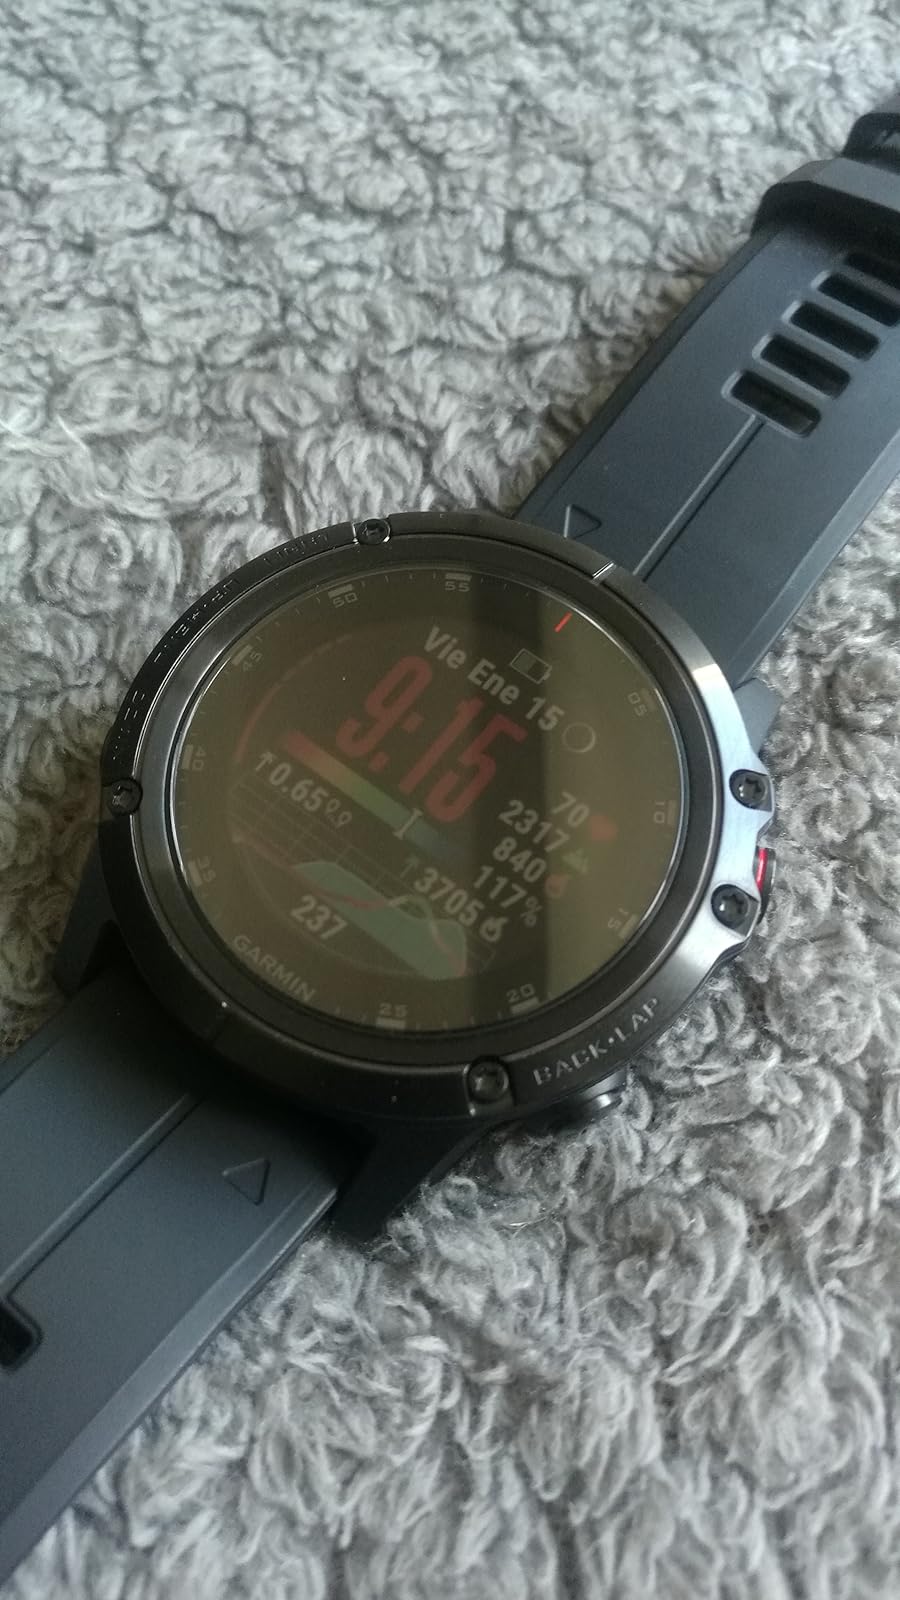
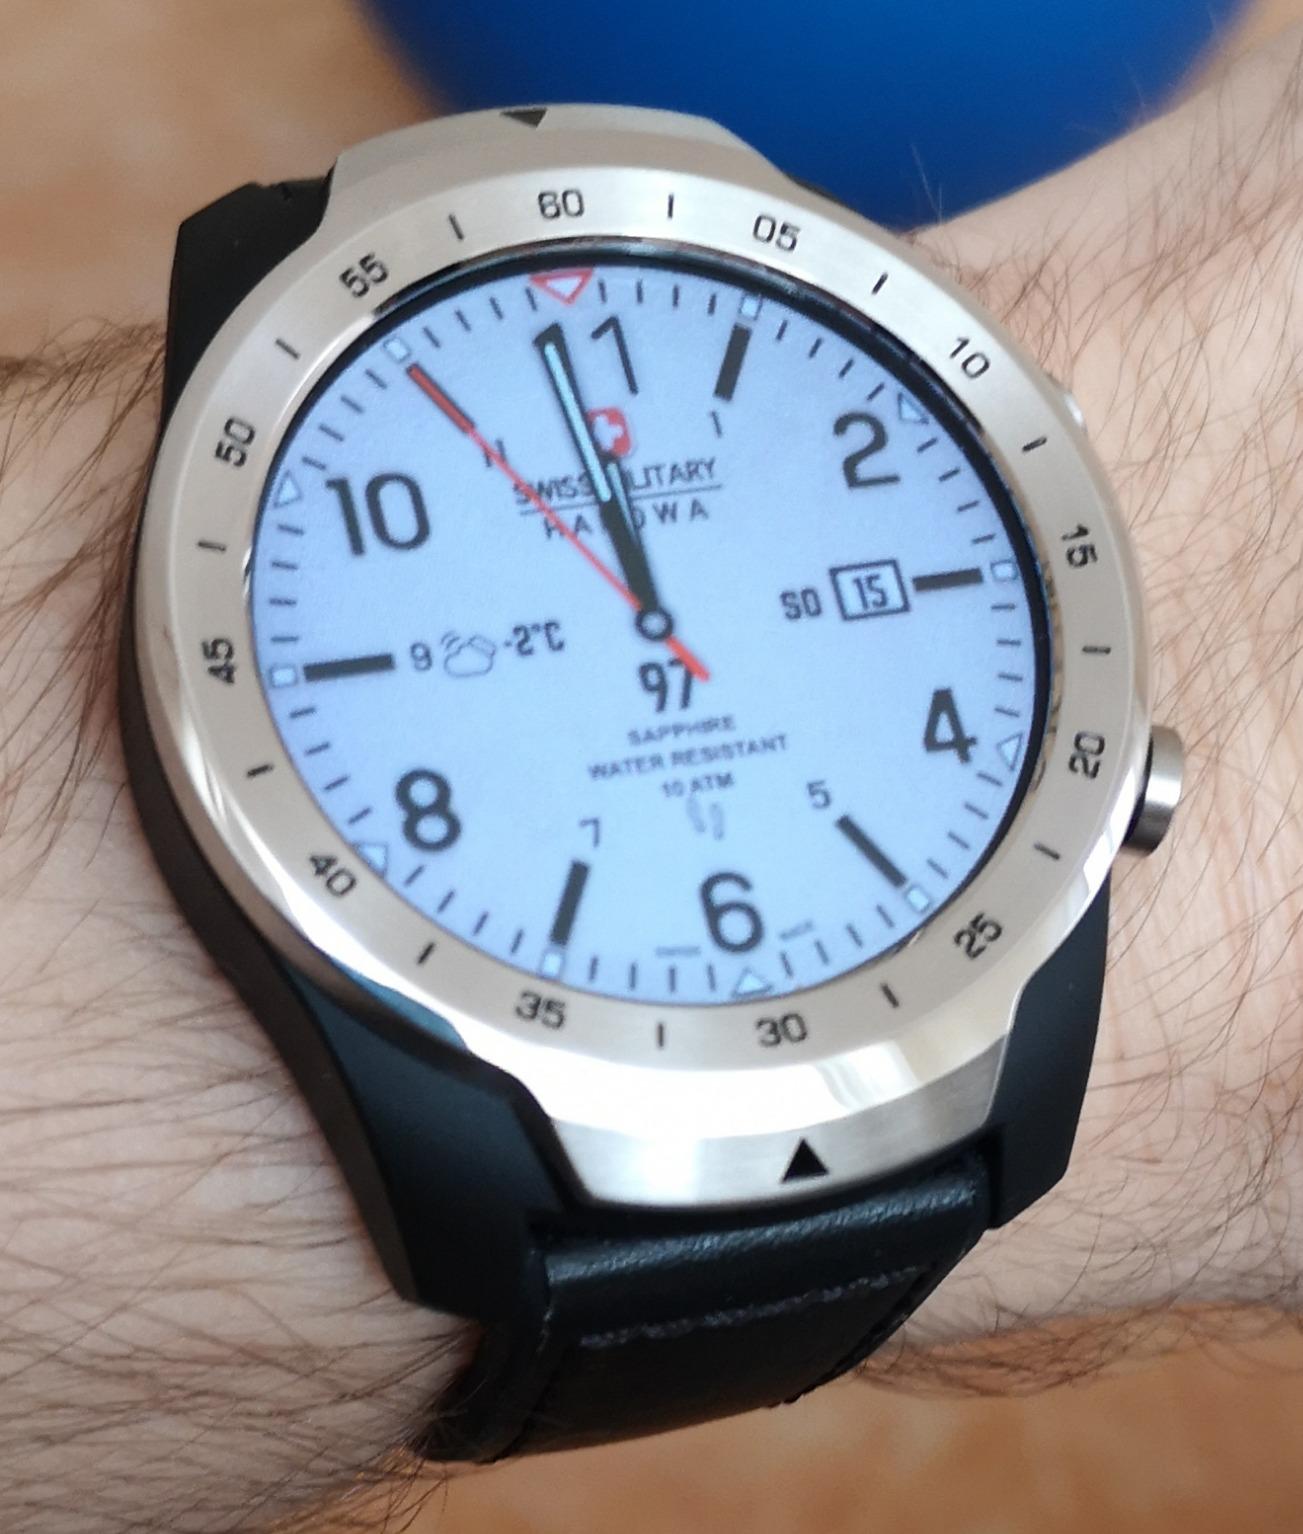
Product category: smartwatch
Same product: no